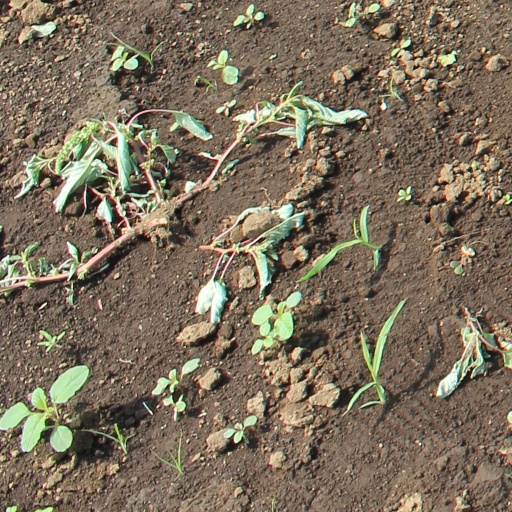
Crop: soybean